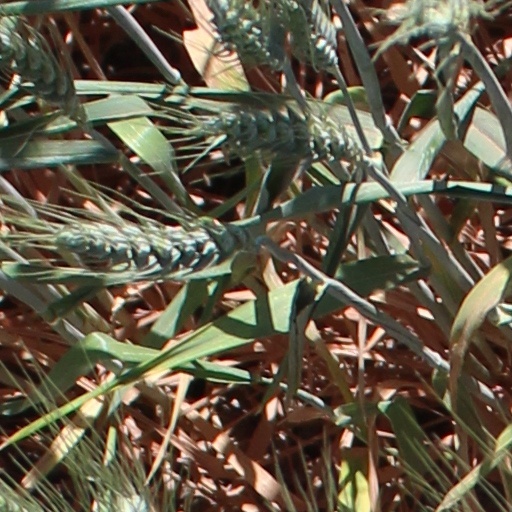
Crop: wheat